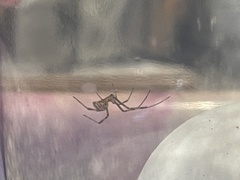
Species: Lactrodectus_hesperus